Archduchess Margaret of Austria (1567–1633)

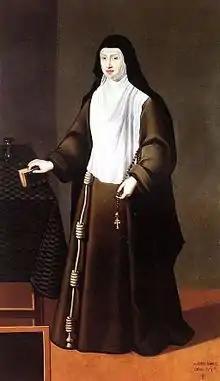
Margaret as a Poor Clare nun

Archduchess Margaret of Austria (25 January 1567 – 5 July 1633), was an Austrian archduchess of the House of Habsburg.